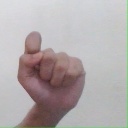
अक्षर: घ